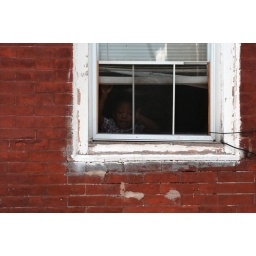
boy in window